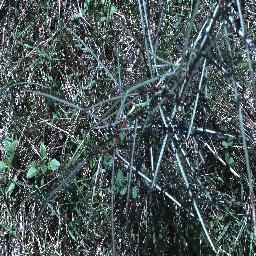
Label: parkinsonia